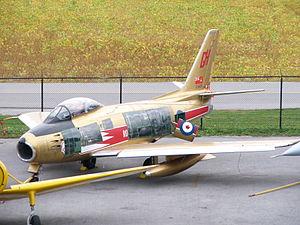
Le Canadian Warplane Heritage Museum est un musée de l'aéronautique situé à Hamilton. Le musée possède et expose 47 aéronefs : avions à réaction militaires, avions à hélice et hélicoptères.